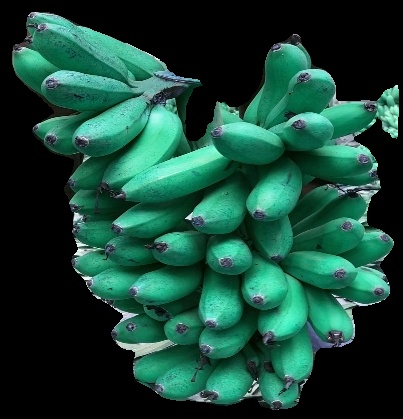
Variety: rasbale
Grade: grade1